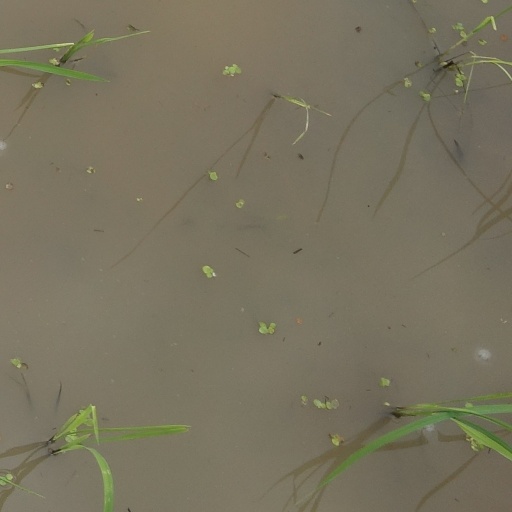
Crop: rice